Alcoholic beverage

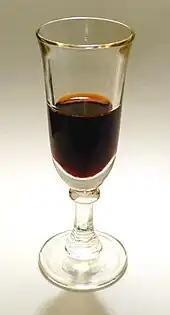
A tincture prepared from white willow bark and ethanol, containing salicin (from which salicylic acid-based products like aspirin are derived)

Libation was part of ancient Egyptian society where it was a drink offering to honor and please the various divinities, sacred ancestors, humans present and humans who are alive but not physically present, as well as the environment. It is suggested that libation originated somewhere in the upper Nile Valley and spread out to other regions of Africa and the world. According to Ayi Kwei Armah, "[t]his legend explains the rise of a propitiatory custom found everywhere on the African continent: libation, the pouring of alcohol or other drinks as offerings to ancestors and divinities."